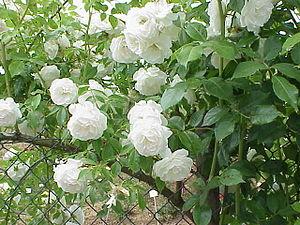
Kordes, ou plus exactement W. Kordes' Söhne, est une entreprise familiale allemande de réputation internationale, spécialisée dans la culture de rosiers et l'obtention de nouveaux cultivars. Elle est située dans la commune de Klein Offenseth-Sparrieshoop qui fait partie de l'arrondissement de Pinneberg dans l'État du Schleswig-Holstein. Elle vend plus de deux millions de plants de roses par an et possède 150 succursales.
'Fée des Neiges' est un cultivar fort répandu de rosier floribunda. C'est un des rosiers les plus vendus au monde car il est fort prisé pour l'abondance de sa floraison et pour sa robustesse. Il a été distingué comme rose favorite du monde, en 1983. Il est remarquable par la blancheur de ses pétales.
La pépinière Cant & Sons est une pépinière de roses située à Colchester en Angleterre qui est à l'origine de plusieurs cultivars de rosiers exceptionnels et toujours commercialisés. L'entreprise existe toujours sous le nom de « Cants of Colchester », mais ne fait plus d'obtentions de roses, préférant commercialiser les meilleures variétés présentes sur le marché.